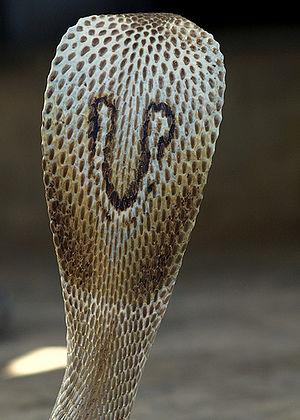
Naja naja est une espèce de serpents de la famille des Elapidae. En français, ce serpent est appelé cobra indien ou cobra à lunettes.